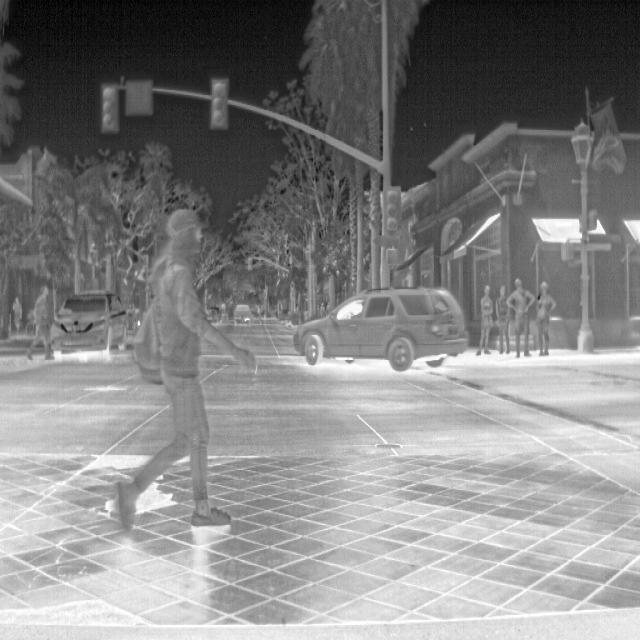
Detected objects:
label: person
label: person
label: person
label: person
label: person
label: person
label: person